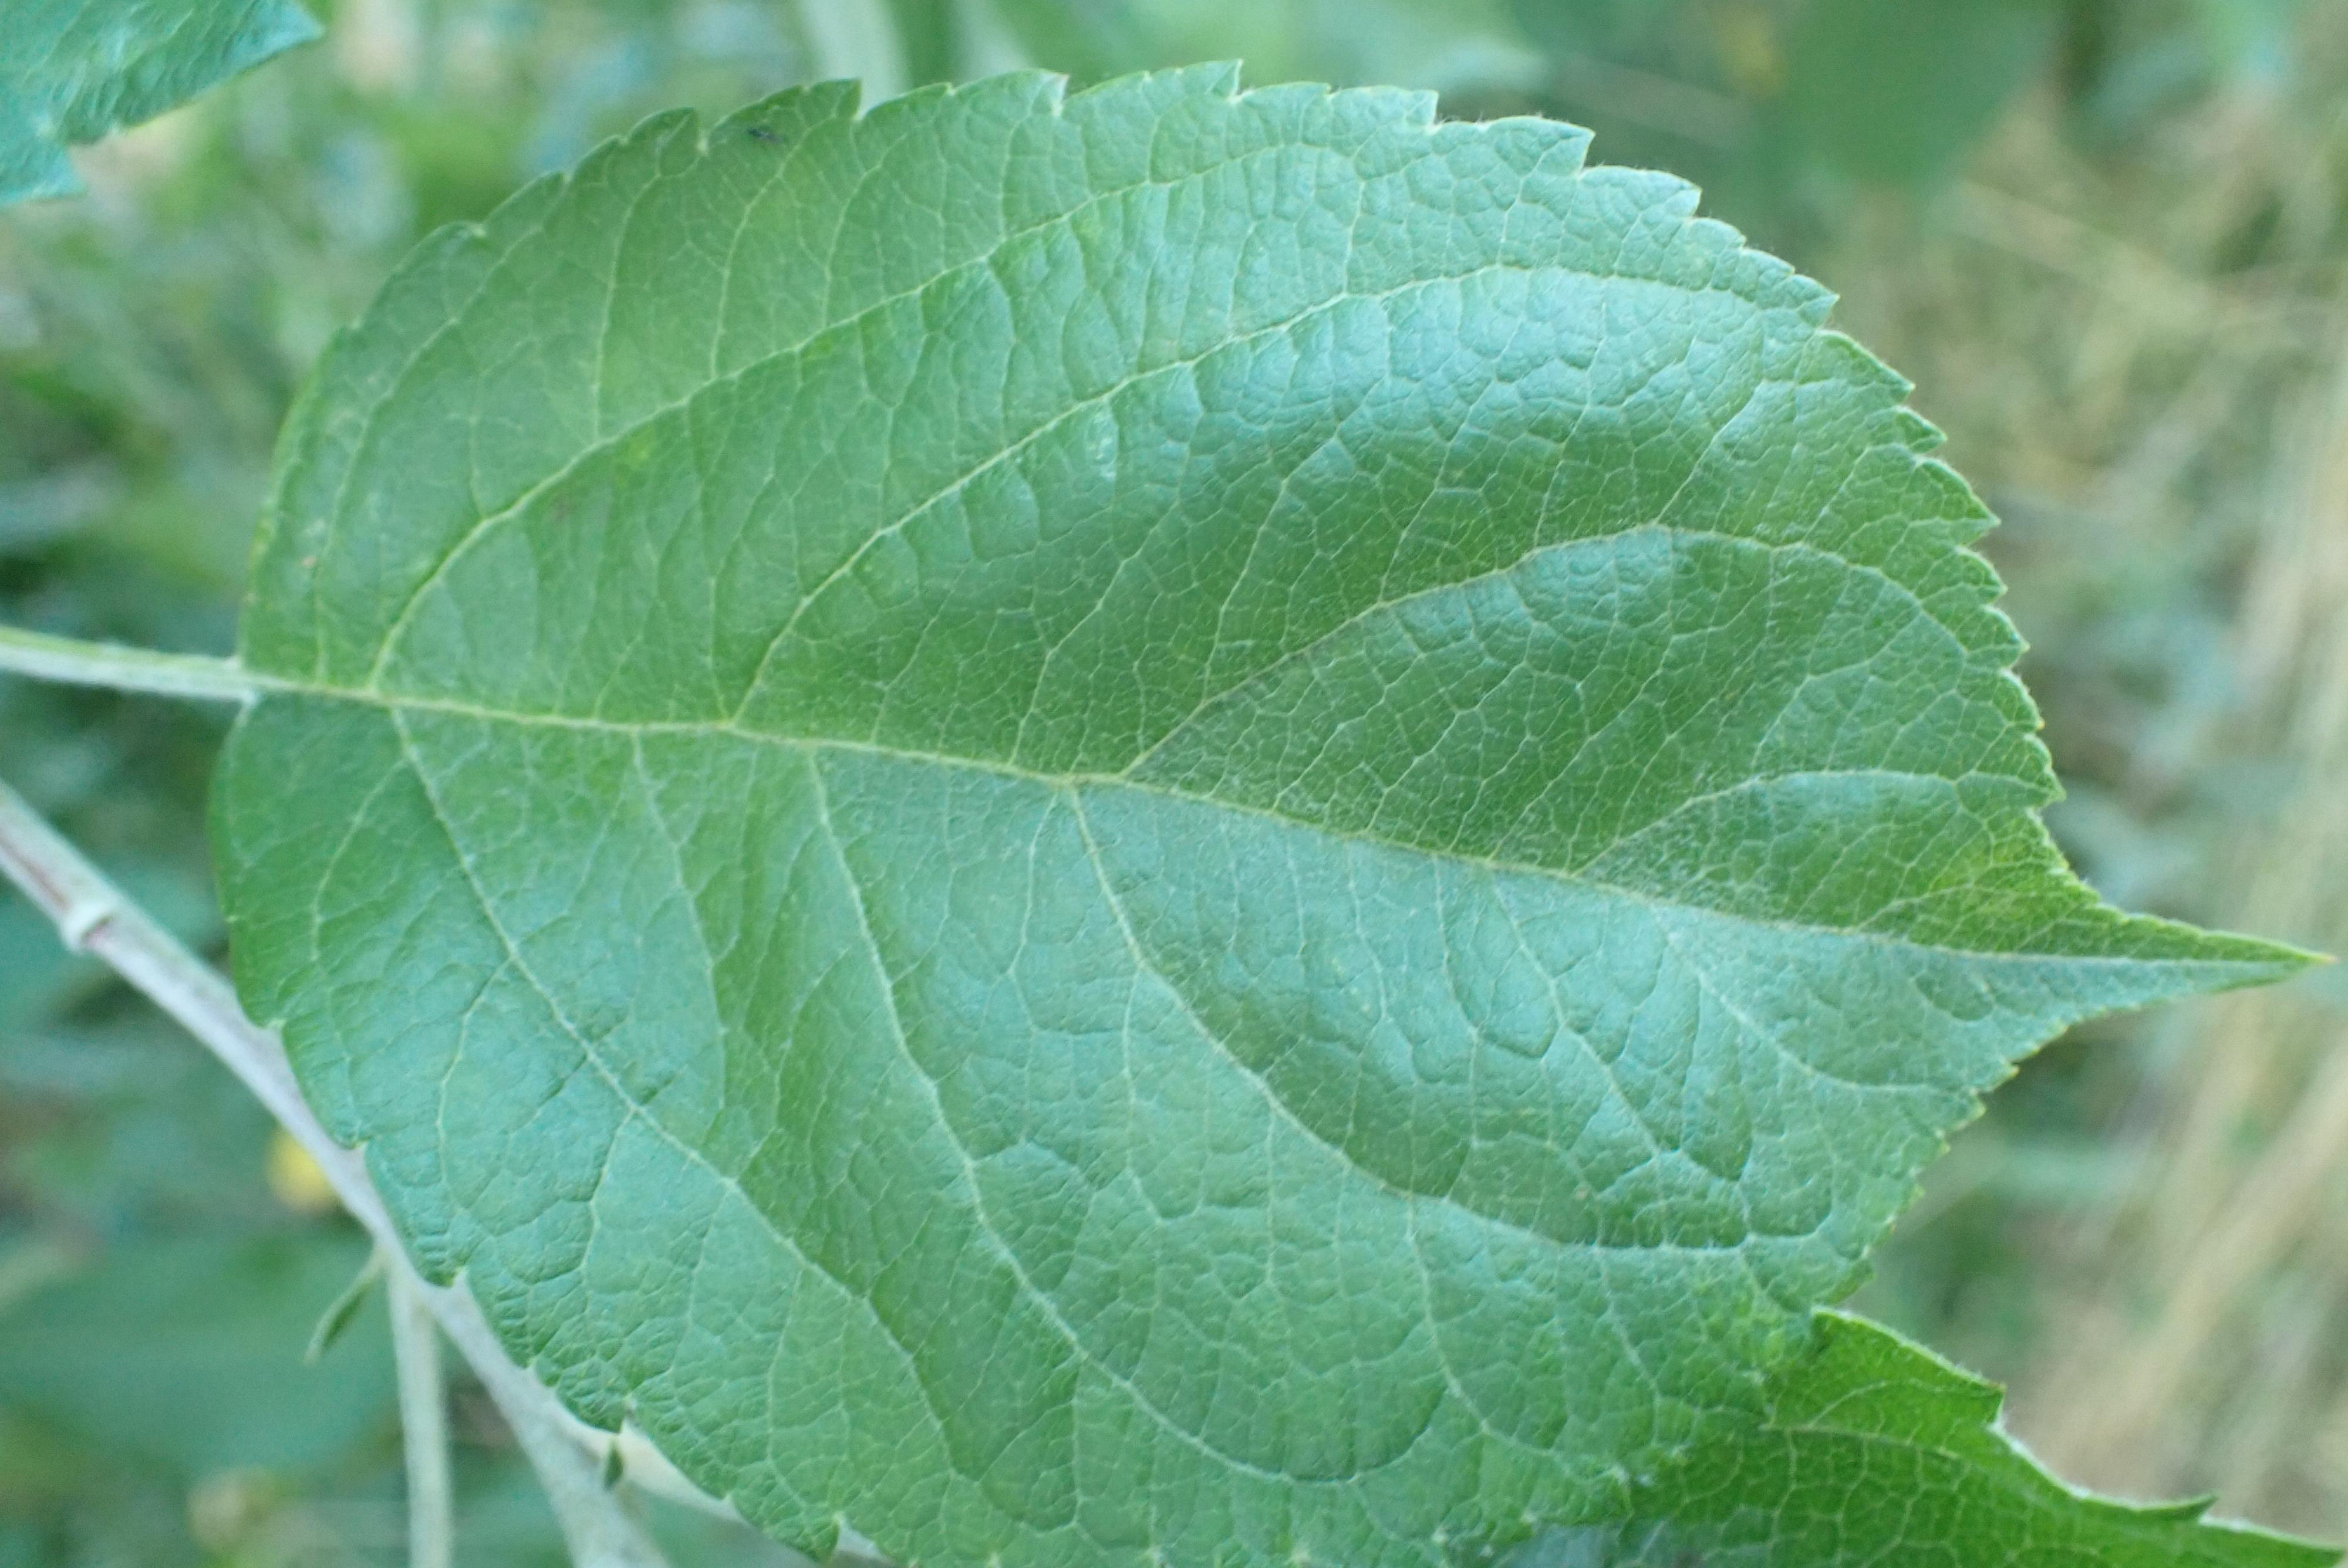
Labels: healthy